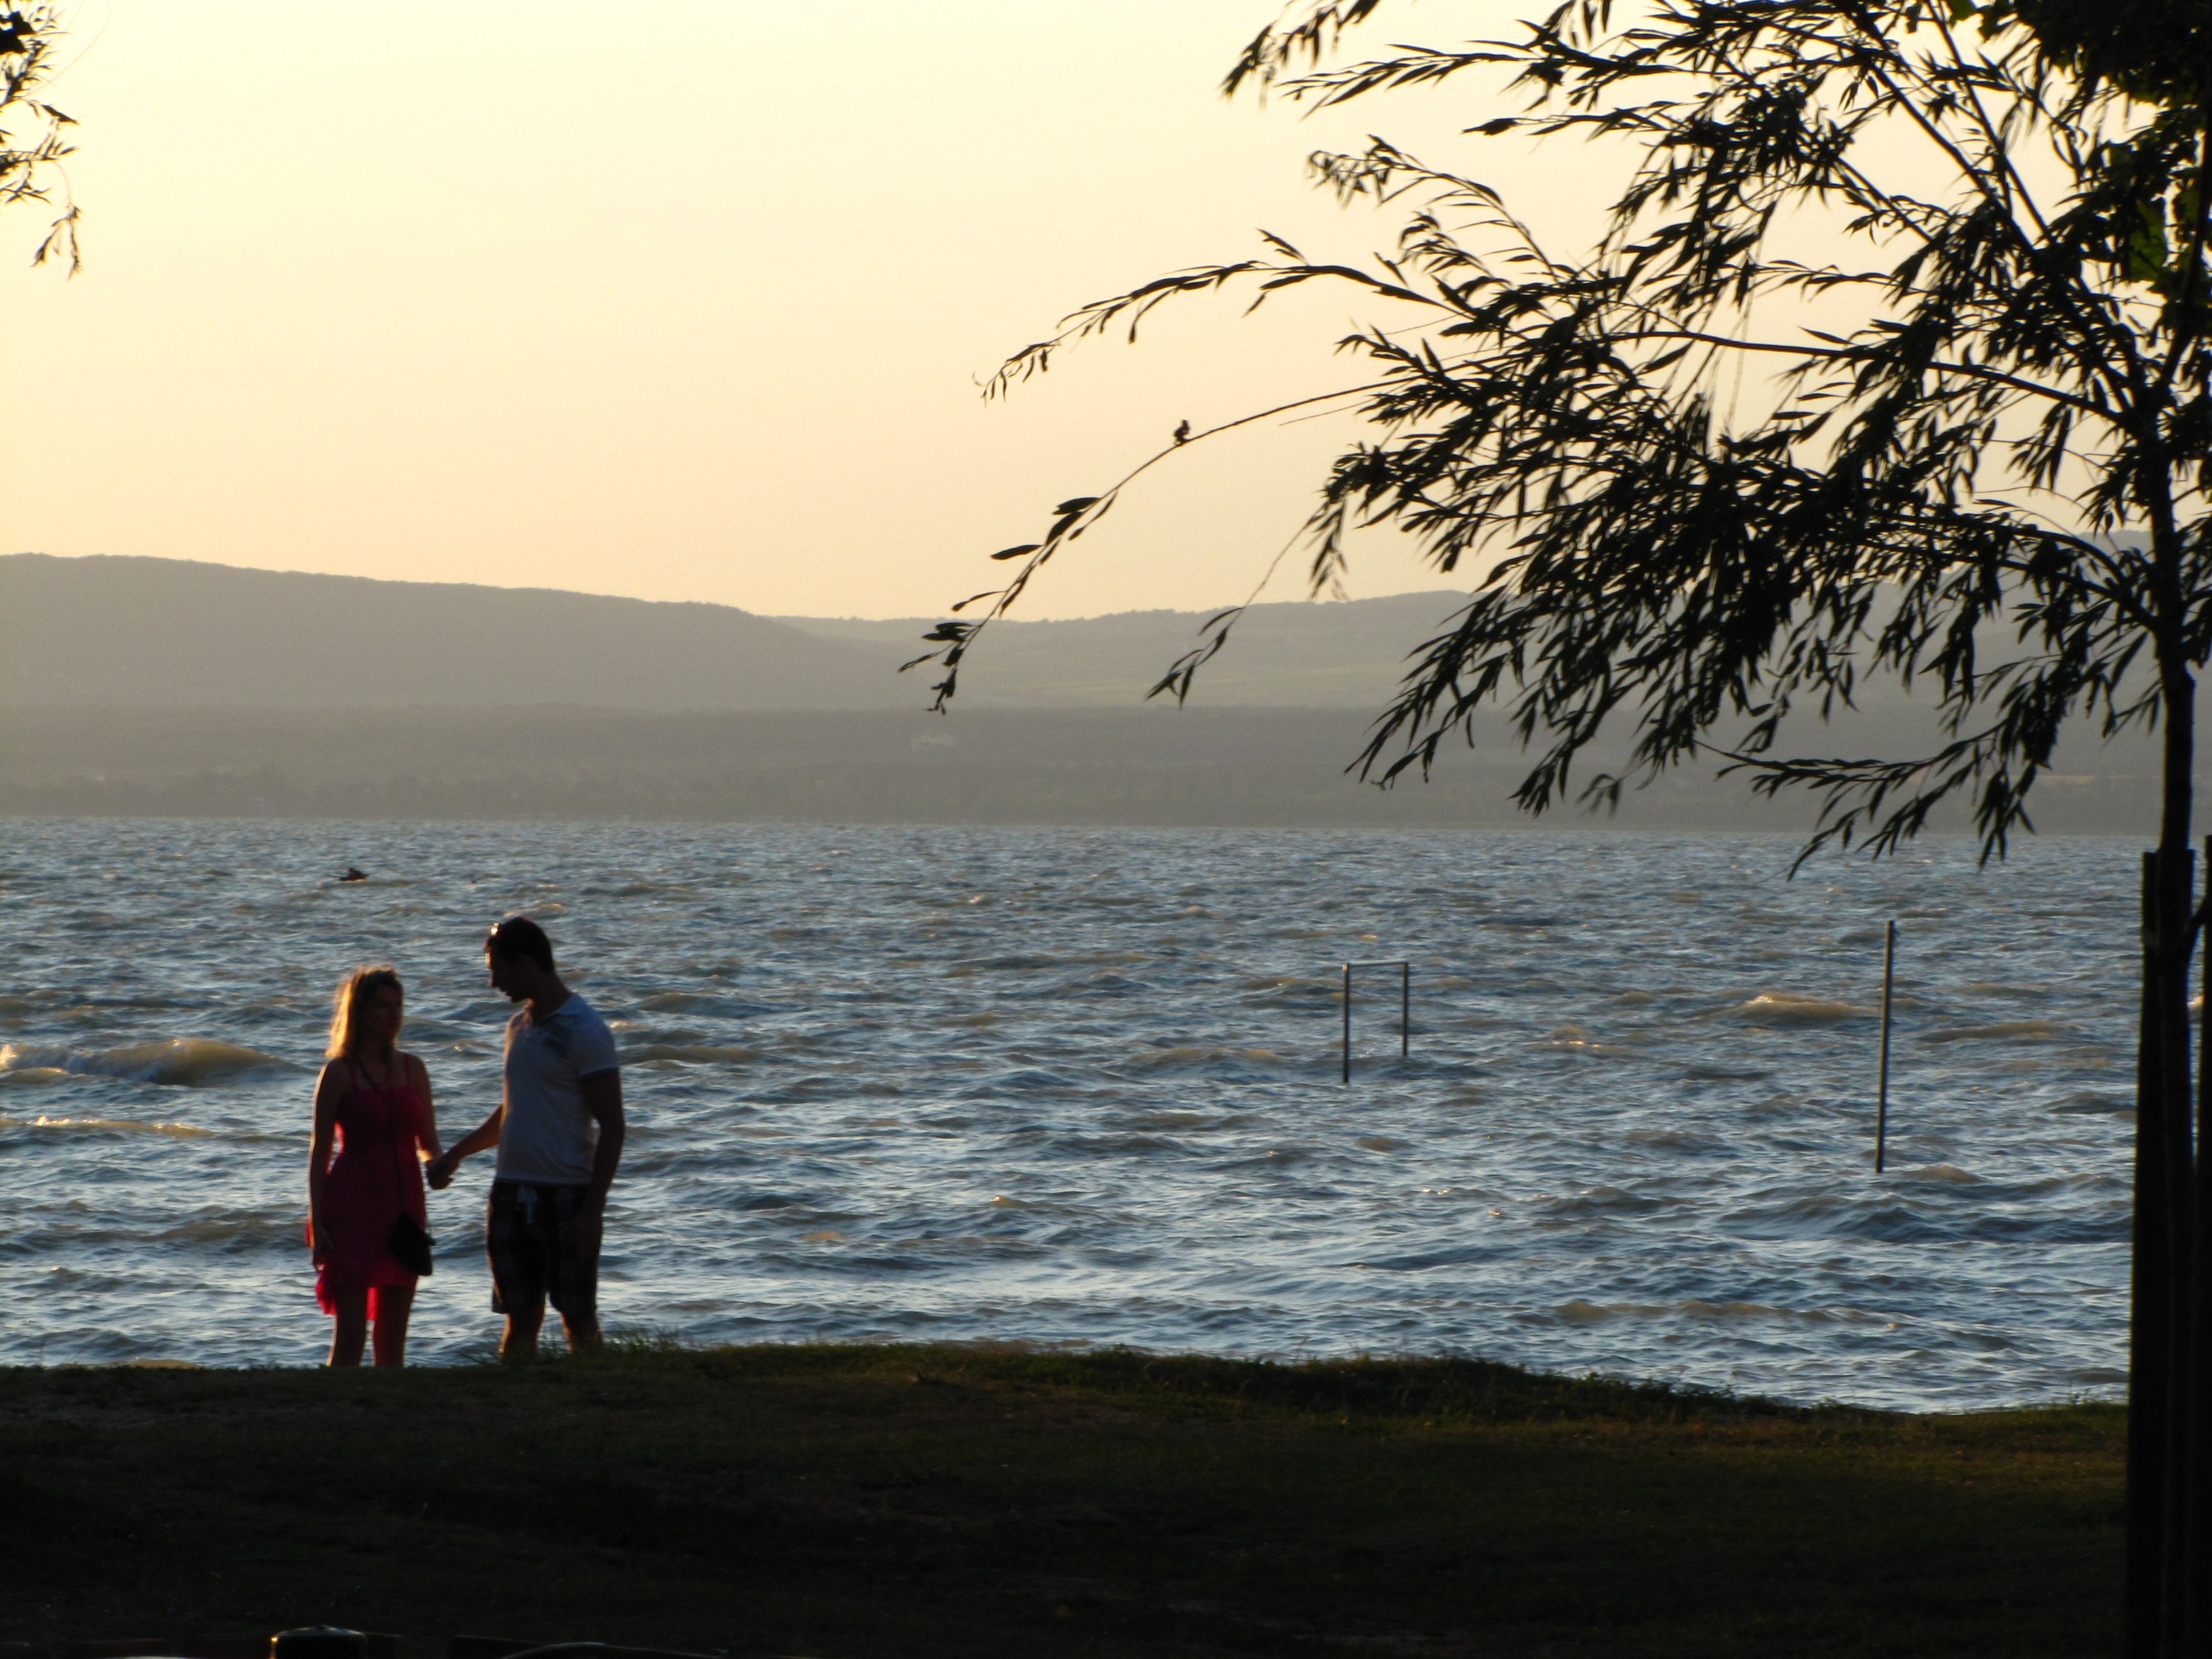
beach, sea, coast, water, sand, ocean, horizon, sunset, morning, shore, wave, lake, dusk, evening, bay, body of water, lovers, mood, afterglow, couple in love, lake balaton